Cultural depictions of Charles V, Holy Roman Emperor

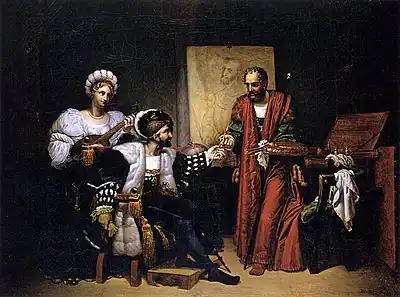
"Charles V Picking up Titian's Paintbrush" by Pierre-Nolasque Bergeret

From a Belgian perspective, Charles de Terlinden's 1965 "Charles Quint, empereur des deux mondes" hails Charles V as "an illustrious pioneer of the idea of Europe [ ... ], a great European." Peter Burke remarks that Charles's greatest posthumous successes are in the Low Countries, especially Belgium. Dixon does not disagree nor agree with him, but notes that the celebrations in Flanders in 2000 do strongly support Burke's point. Dixon points out some criticisms too and notes that political conditions of every era have produced some conflicting views. Dixon opines that there is not a structural difference between the Dutch and the Belgians, and Dutch historians have defended his importance in the unification process.